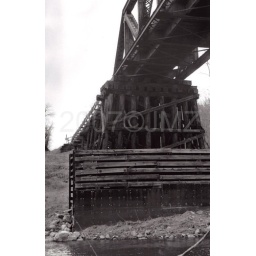
Old railroad bridge now bike trail in Red Lake Falls, MN.